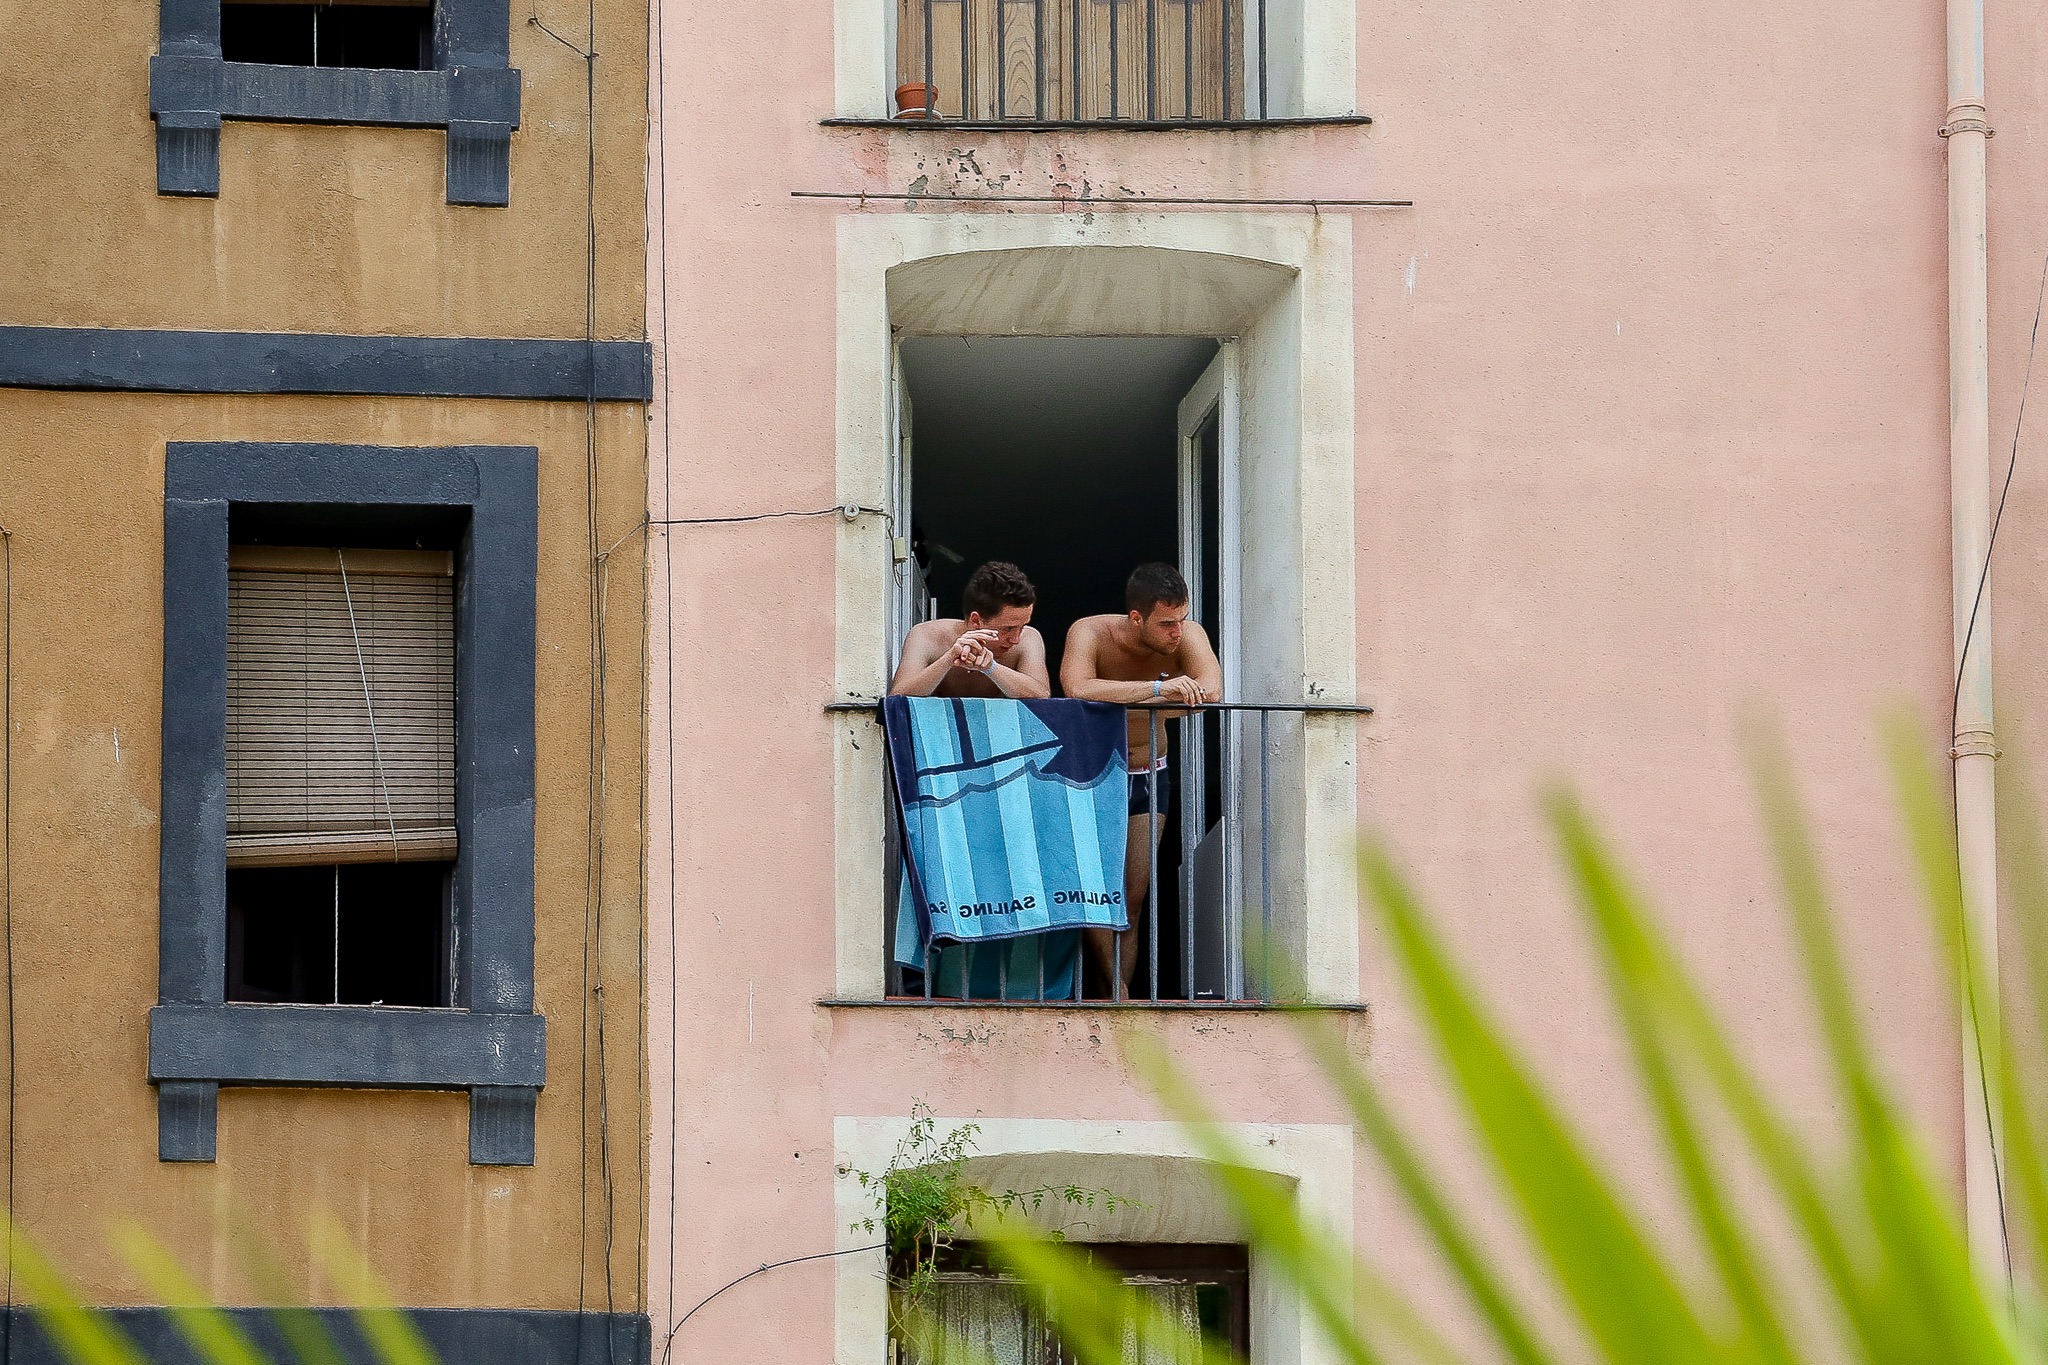
house, window, home, wall, balcony, green, color, facade, blue, door, interior design, window covering